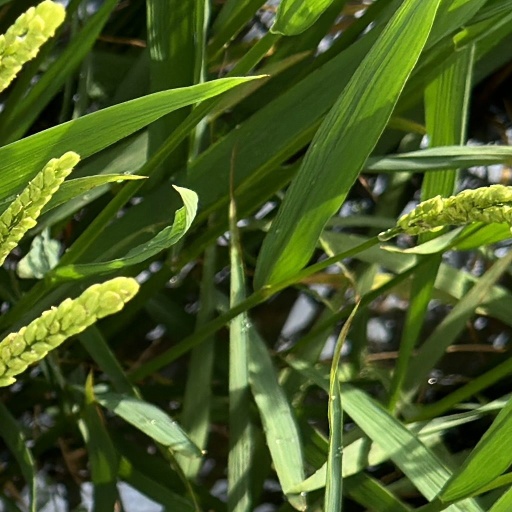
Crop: rice